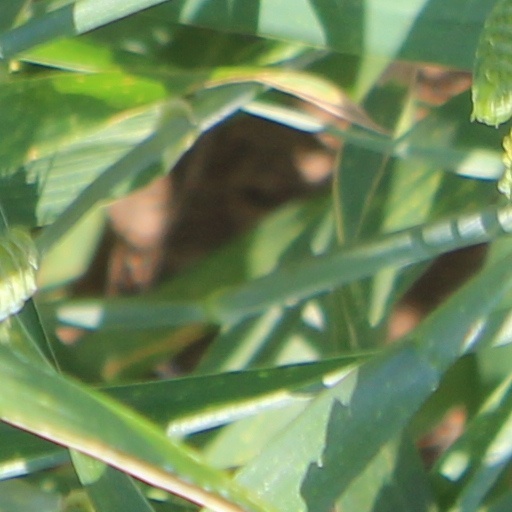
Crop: wheat